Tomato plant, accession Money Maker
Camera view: vertical (180 deg); turntable rotation: 330 degrees
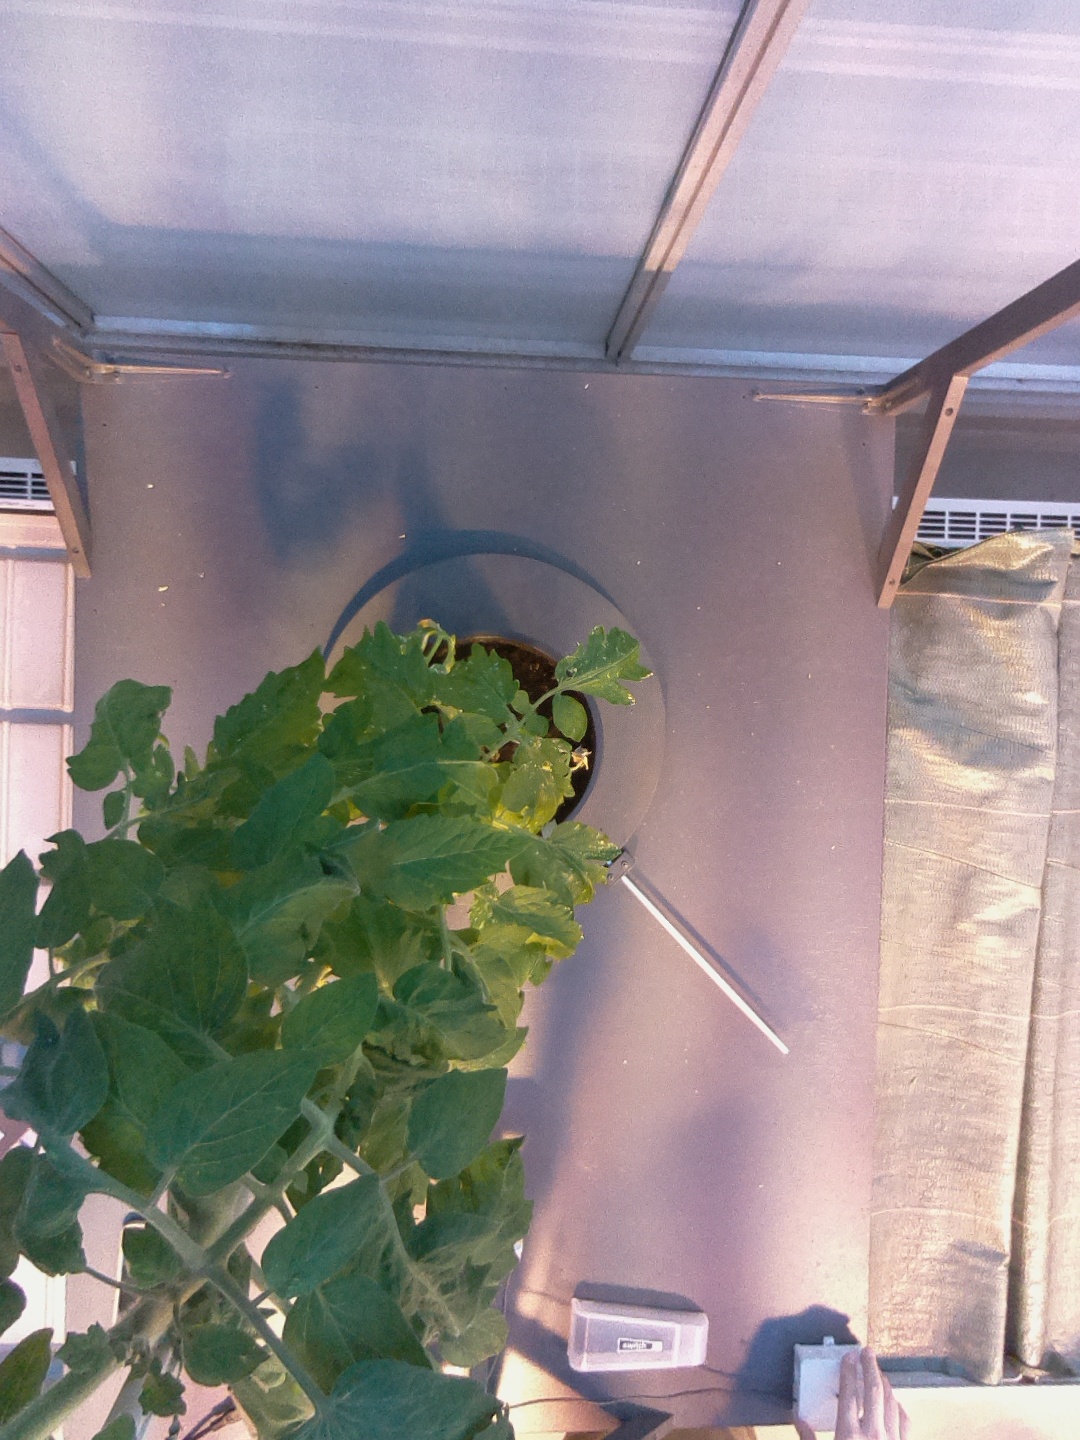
BBCH growth stage 68: Full flowering, 80%-90% of flowers open, more petals falling